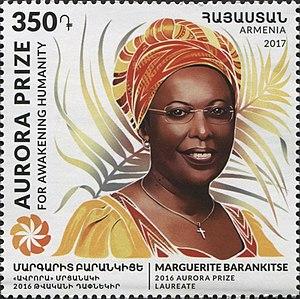
Marguerite Barankitse, née en 1957 à Ruyigi, est une militante humanitaire burundaise vouée à l'amélioration du bien-être des enfants et à la lutte contre la discrimination ethnique. Après avoir sauvé 25 enfants d'un massacre dont elle a été témoin lors des conflits tragiques entre Hutu et Tutsi au Burundi en 1993, Marguerite Barankitse a décidé de créer la Maison Shalom, un refuge pour aider les enfants dans le besoin et leur donner accès aux soins de santé, et à l'éducation.